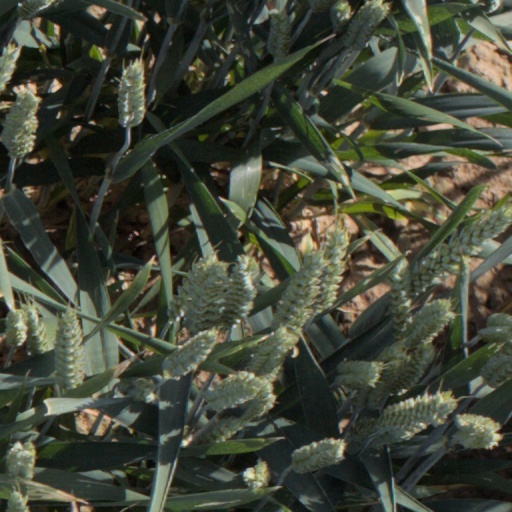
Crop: wheat